Answer in natural language. Which object is closer to the camera taking this photo, Window or light brown wooden dresser with 10 drawers? Choose between the following options: Window or light brown wooden dresser with 10 drawers
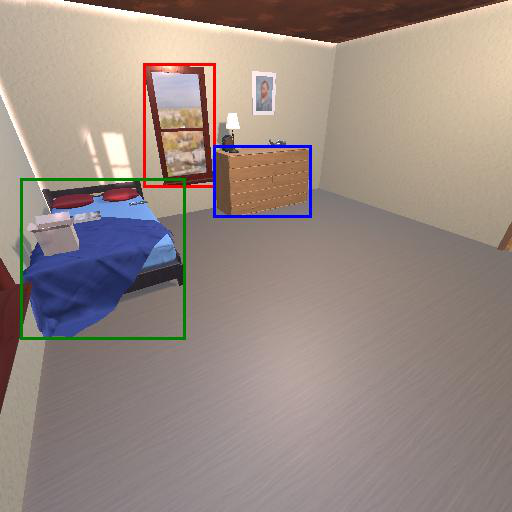
<answer>Window</answer>